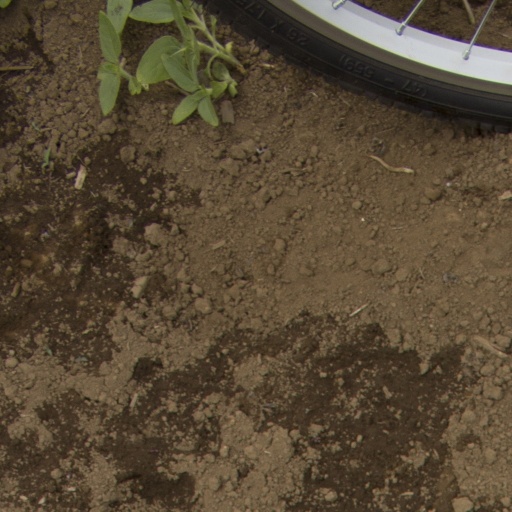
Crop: Jerusalem artichoke